62 Cavalry (India)

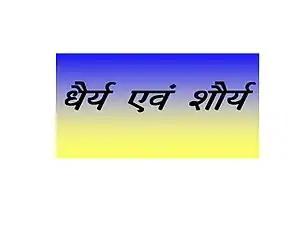

Regimental Motto: After research on Regimental Crest and colours, the regiment motto was selected. It was a follow-up to the sentiments behind the crest and the colours. The founders of the regiment selected धैर्य एवं शौर्य (Dhairya evm Shaurya) as the motto which signifies 'With Faith in God, Fight with Valour' or 'Fortitude & Valour'. Thus the interpretation is 'having surrendered to the will of god, fight with courage'. Lieutenant Colonel RS Butalia, first Commandant of the Regiment, played an instrumental role in selection of the motto, which reflects the blend of military and religious convictions, thus reinforcing the belief that victory has always been the privilege of the brave and the righteous.